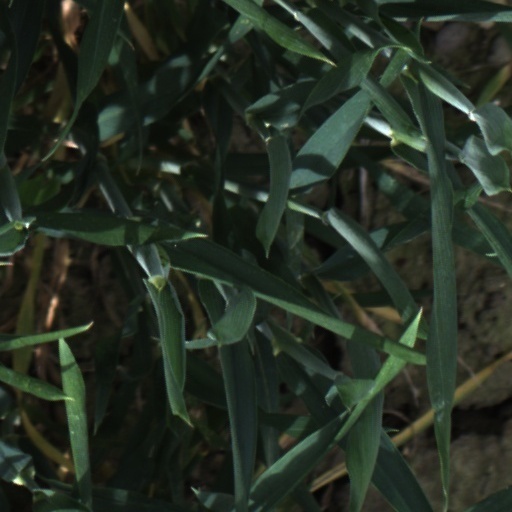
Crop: wheat